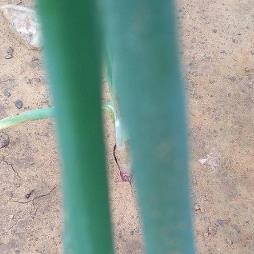
Crop: Onion
Condition: healthy-leaf